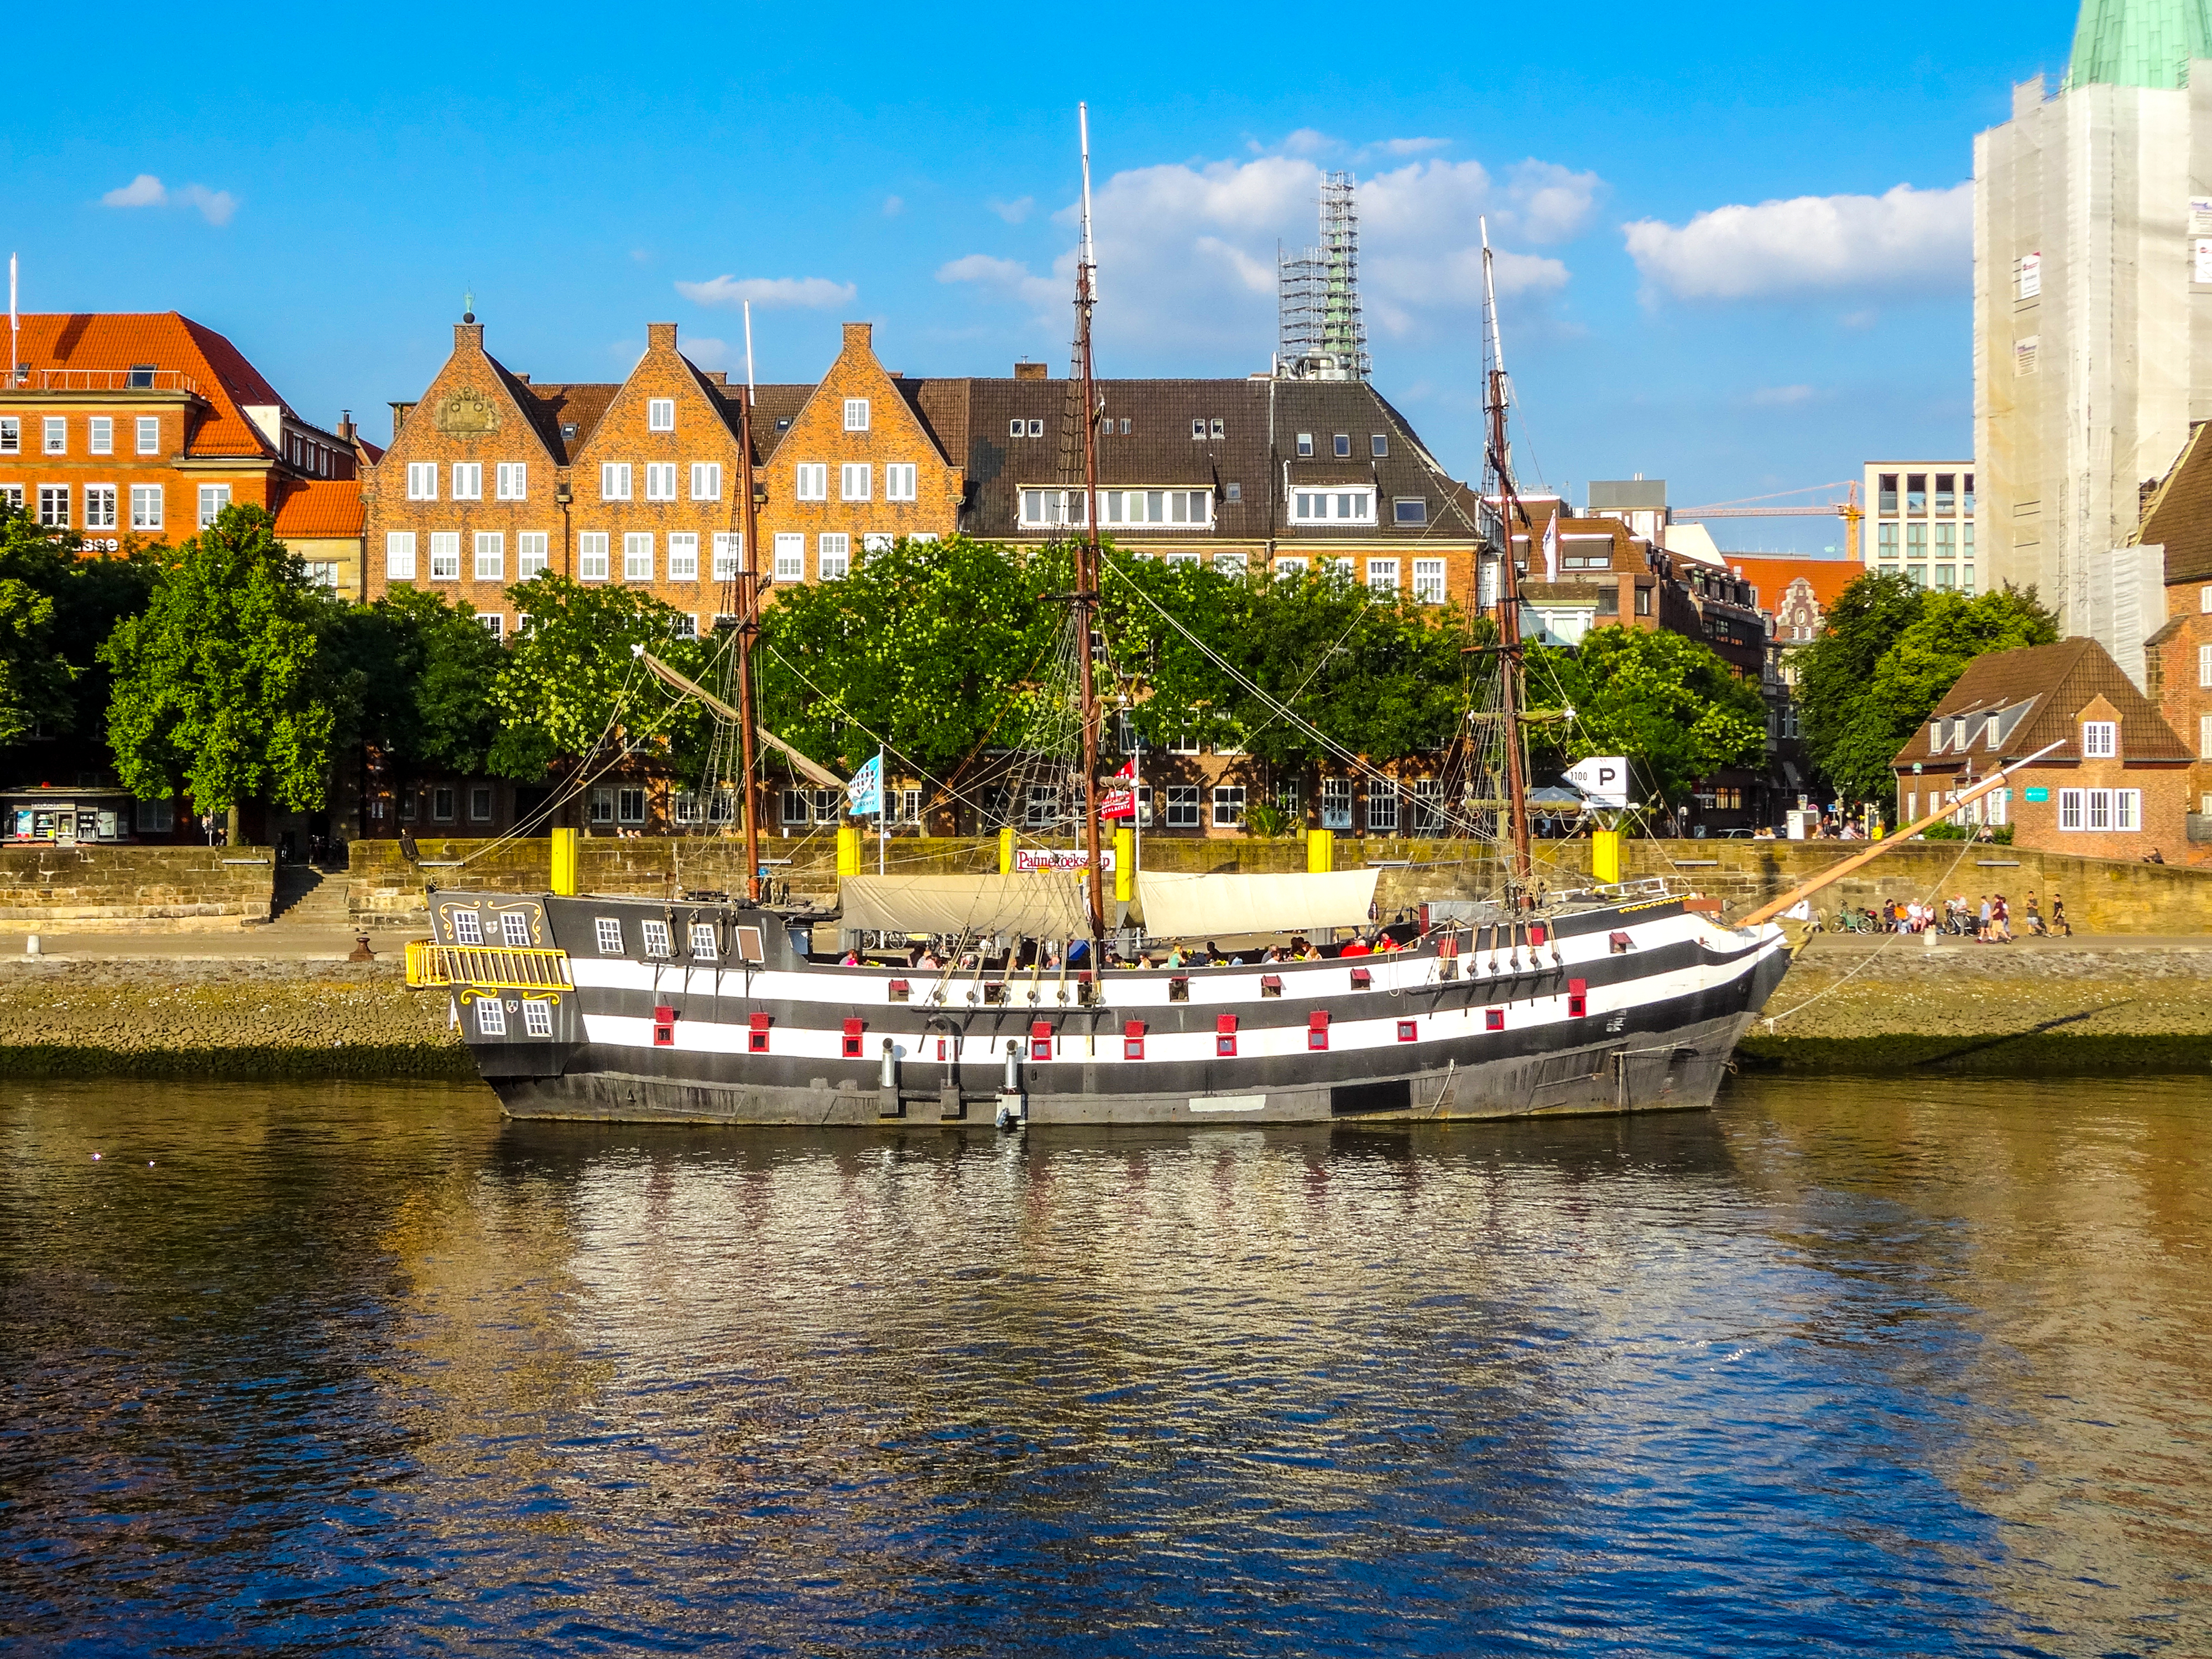
bremen, weser, river, bridge, boat, water, sky, trees, houses, ship, reflections, cloud, building, watercraft, vehicle, naval architecture, lake, tree, watercourse, boats and boating equipment and supplies, window, harbor, house, travel, city, leisure, urban design, canal, channel, facade, reflection, mixed use, water transportation, public transport, tourism, cityscape, dock, vacation, lake district, port, automotive wheel system, evening, transport, resort town, boating, marina, barge, loch